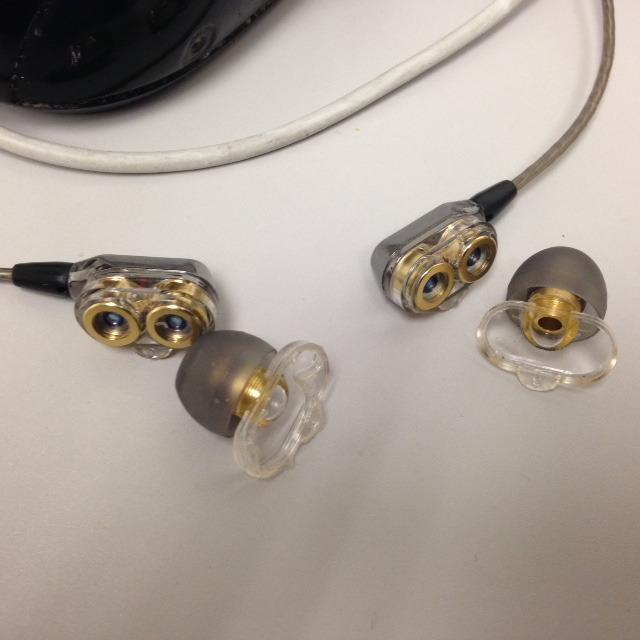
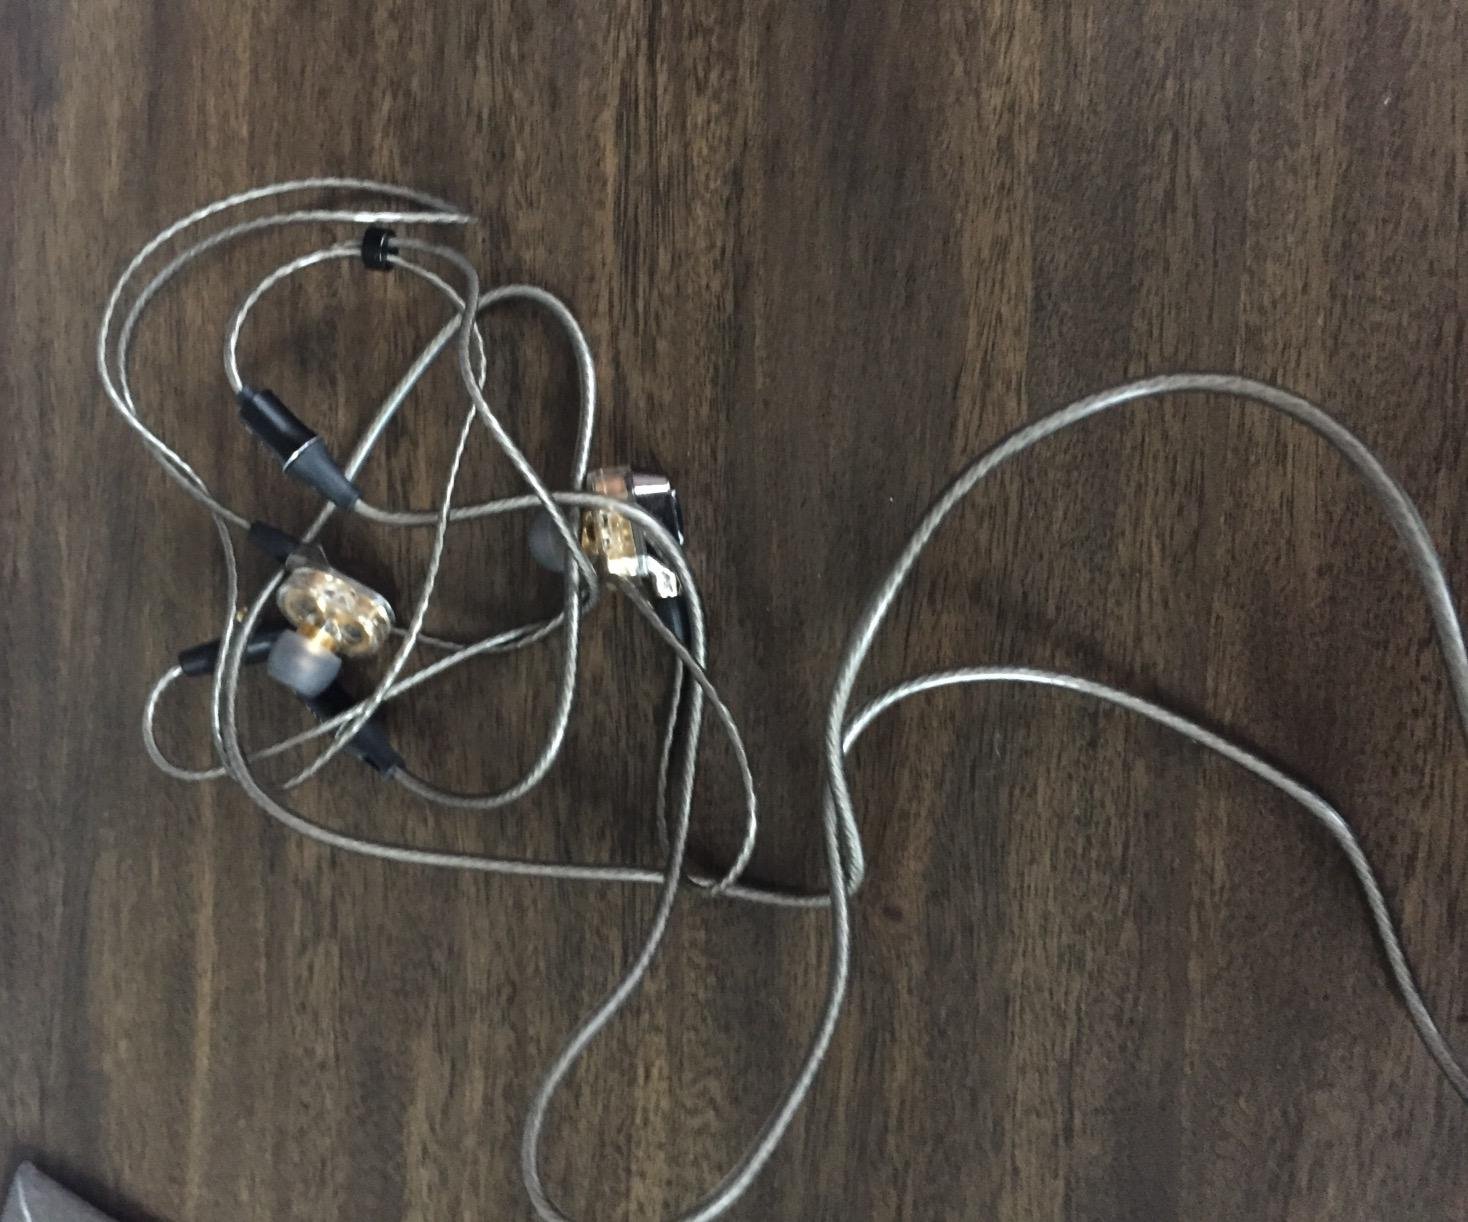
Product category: headphones
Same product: yes